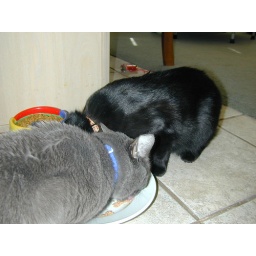
song maddie photographer kid cat cats grey black Pictures taken by Maddie of her cats.